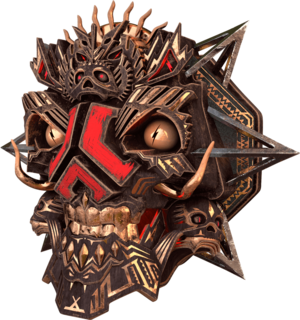
Mask for Defqon.1 2019
Defqon.1 est un festival de musiques électroniques, principalement axé hardstyle et techno hardcore, annuellement organisé depuis 2003 par Q-dance aux Pays-Bas. Il s'agit d'un événement de grande ampleur partagée entre activités et animations grandioses et pyrotechnie. De nombreux effets de lumières sont utilisés au cours du festival, dont les disc-jockeys se répartissent sur différentes scènes identifiées par une couleur selon le type de musique et ainsi simultanément. Ces disc-jockeys, habituellement de renom, participant au festival incluent notamment Zany, The Prophet, Showtek, Darkraver, Technoboy, DJ Isaac, Zatox, Scot Project, D-Block & S-Te-Fan, Promo, Yoji Biomehanika, Psyko Punkz, Frontliner, Coone, Dr Peacock, Wildstylez, et Headhunterz.